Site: brandenburg
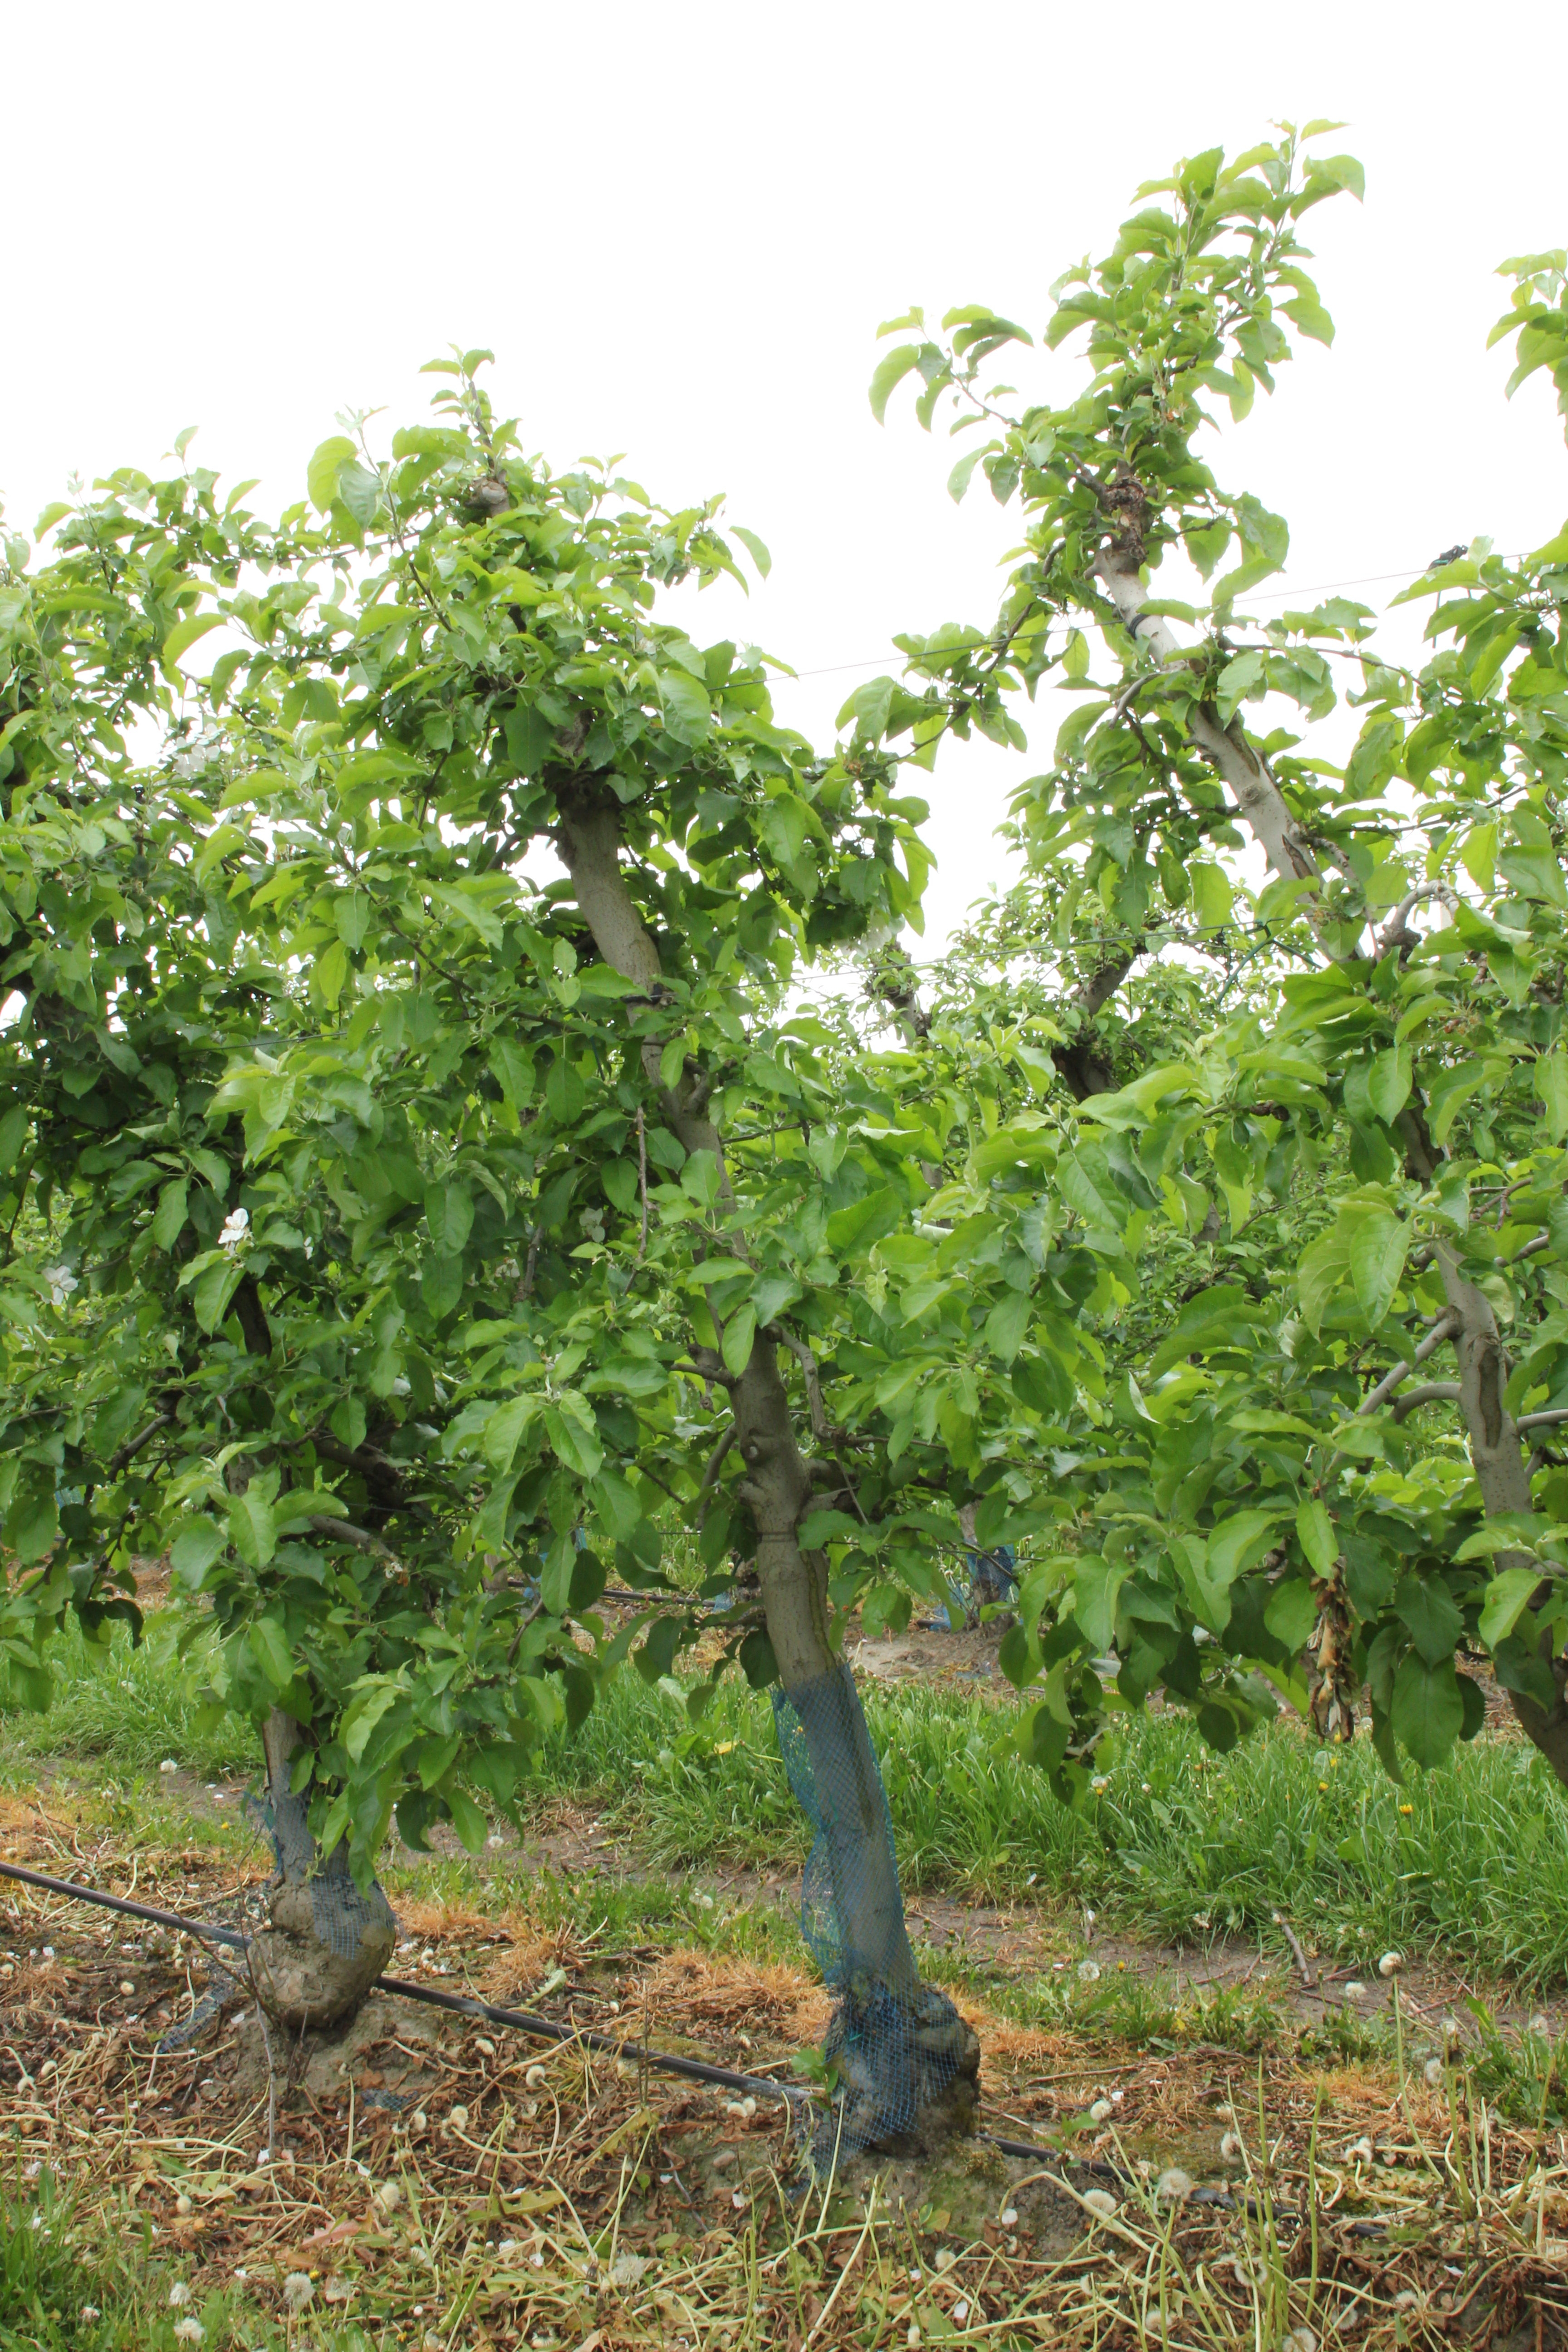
Growth stage (BBCH 67): Flowering